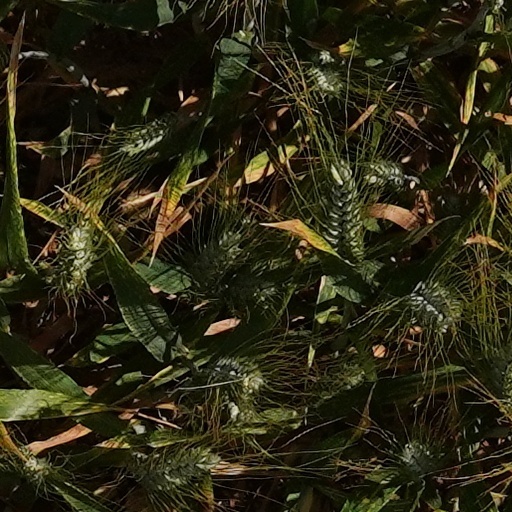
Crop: wheat